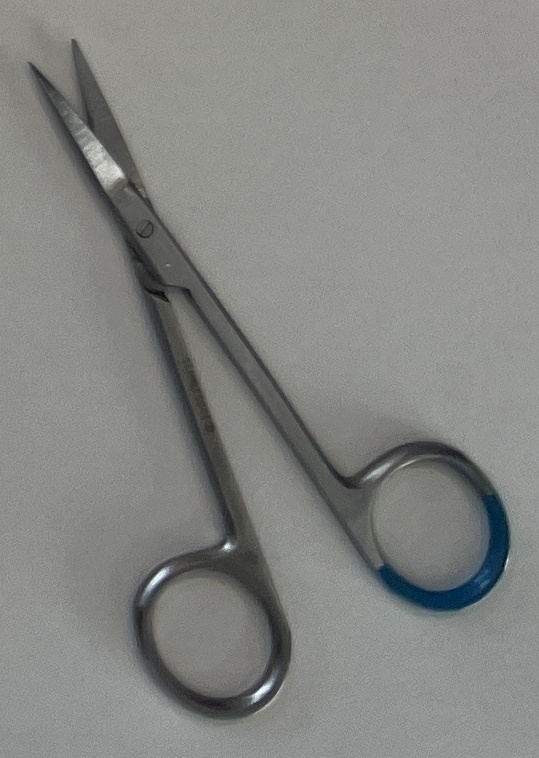
Hinged instrument state: open